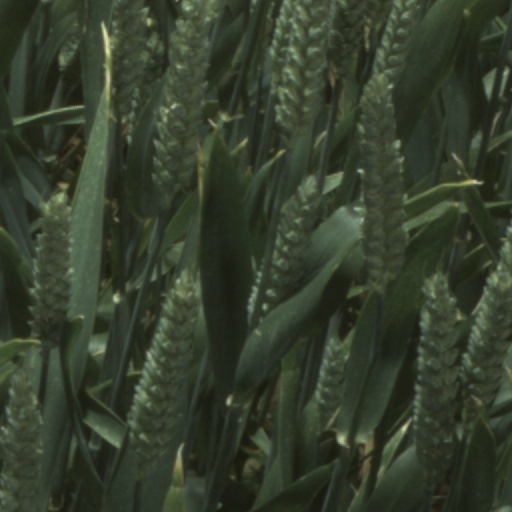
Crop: wheat